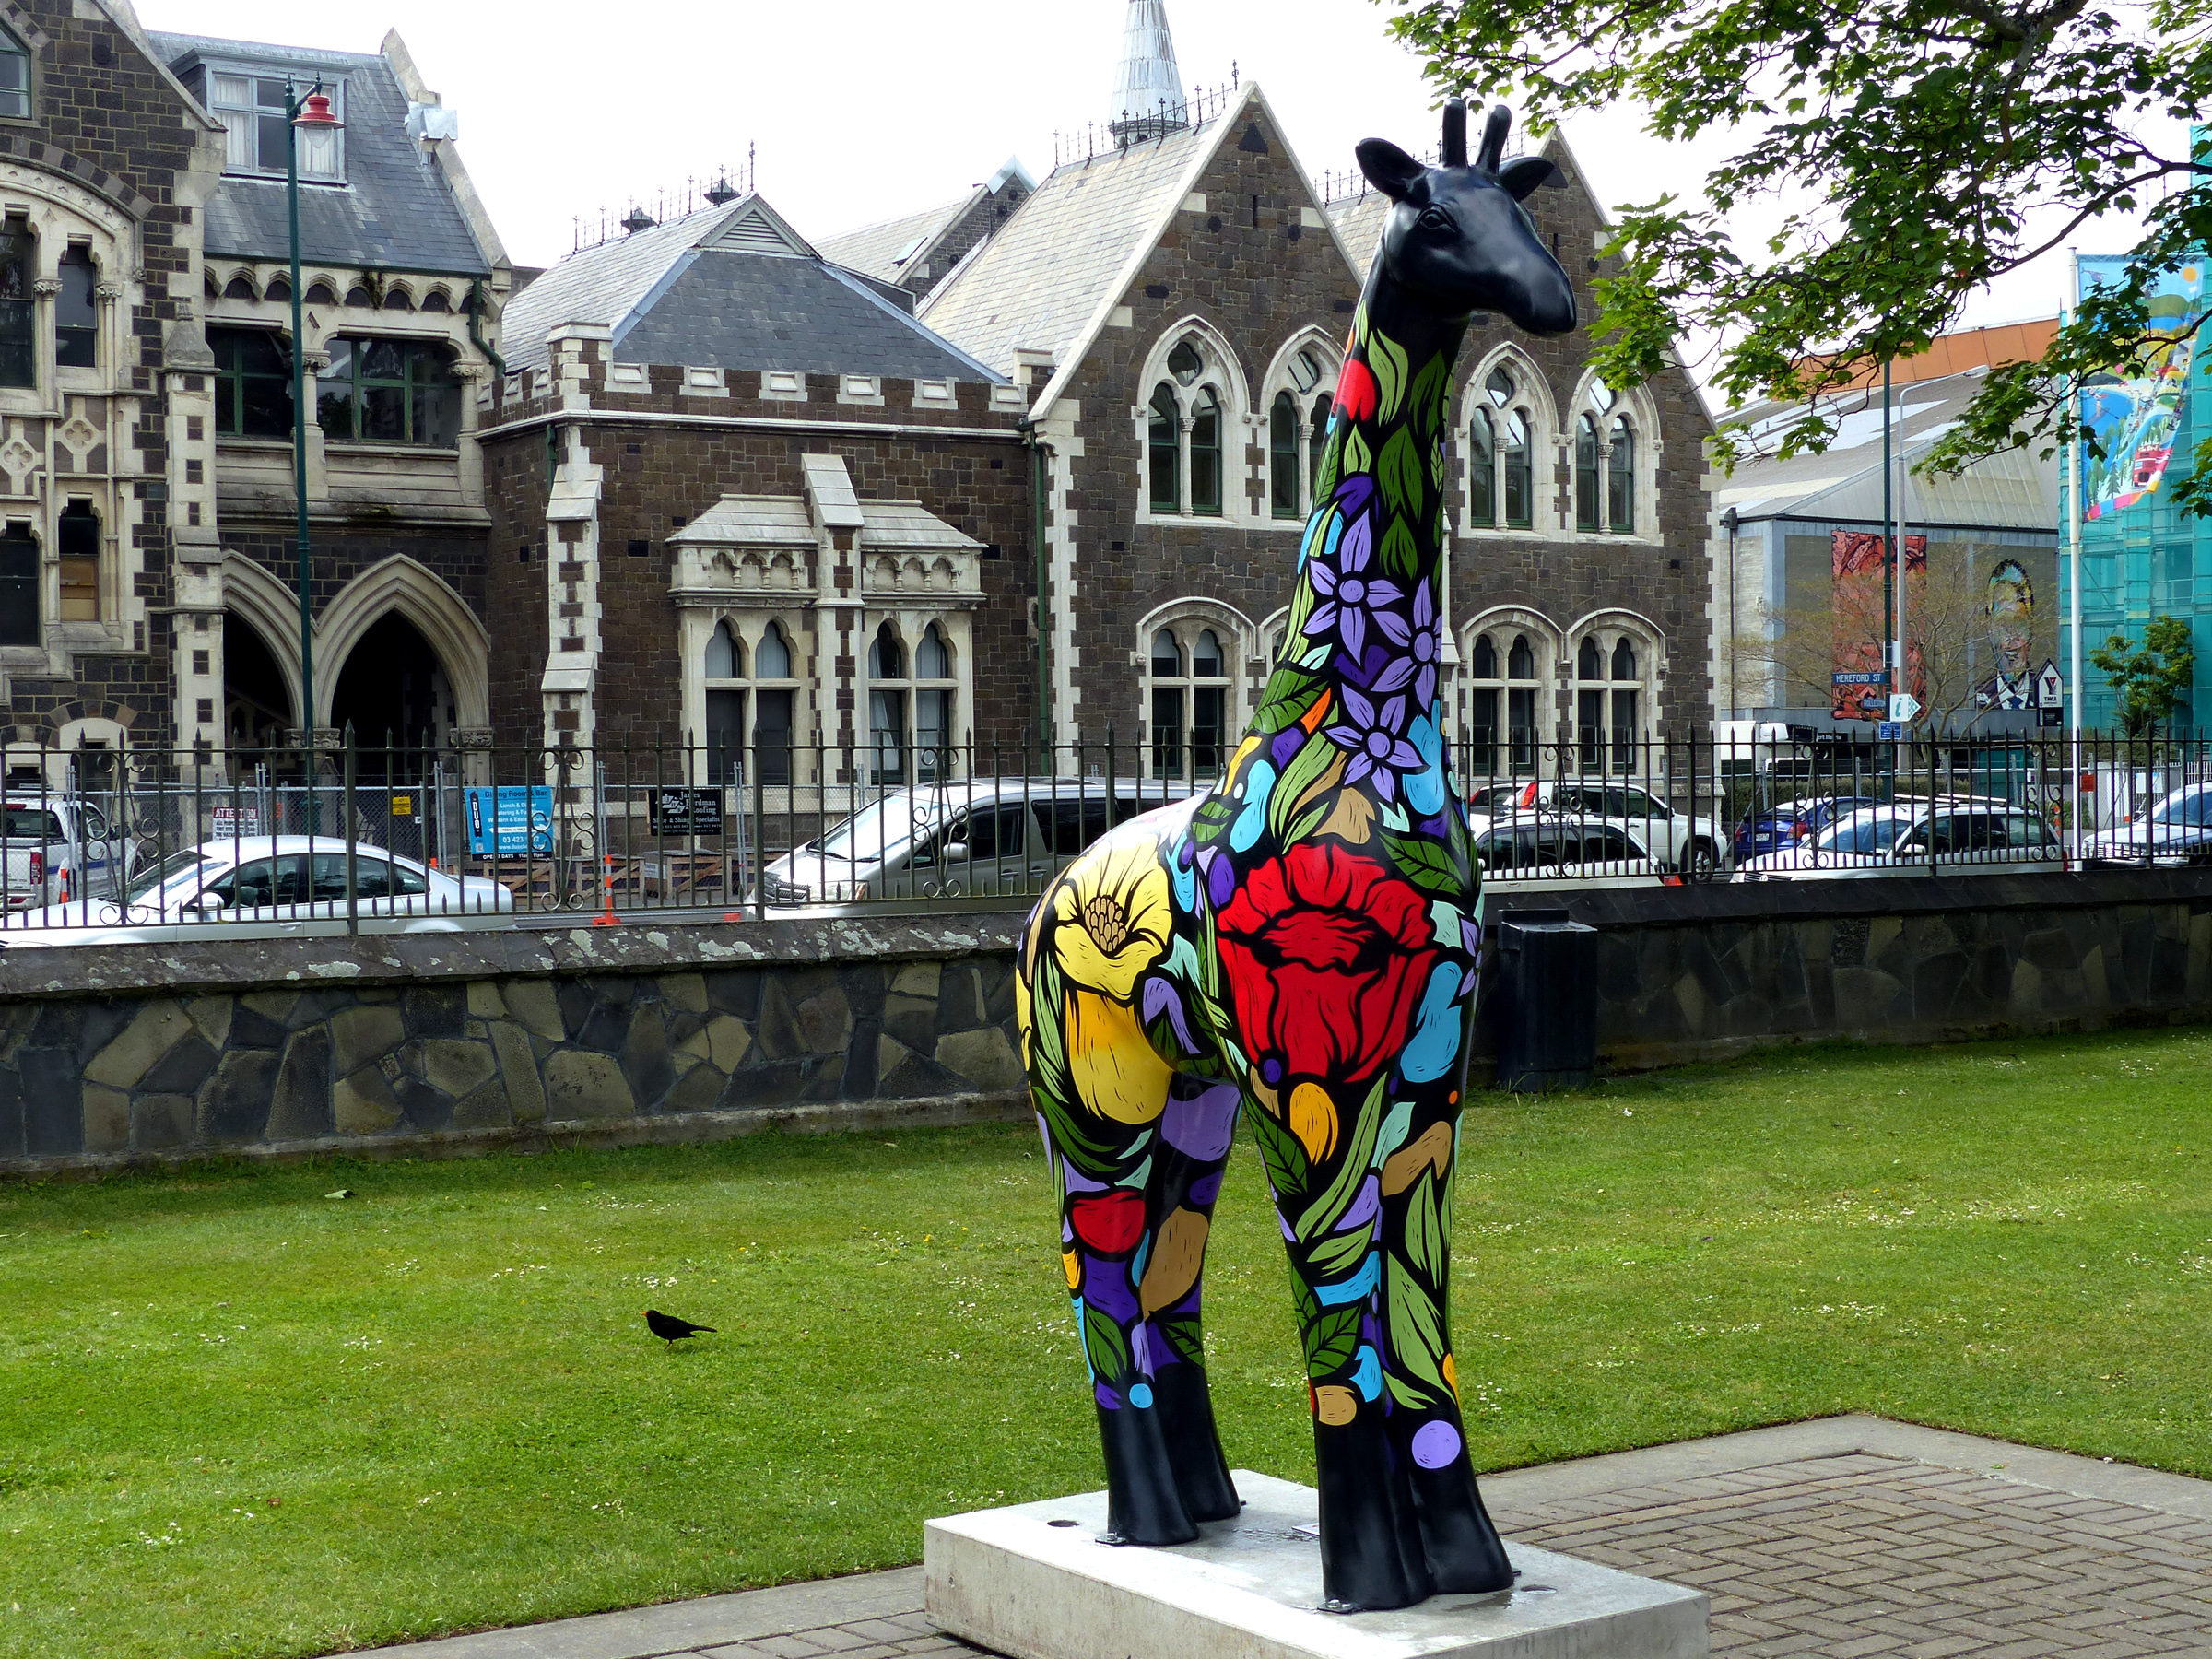
monument, statue, sculpture, art, christchurch, publicart, publicartworks, panasonicdmcfz200, gwilymdevey, giraffesculptures, christchurchgiraffes, christchurchstandstall, giraffeno9